Aero-Craft Aero-Coupe

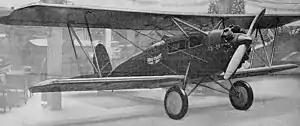

The Aero-Craft Aero-Coupe is an American, 2-passenger, semi-cabin, all-purpose, commercial biplane that was designed by Captain Clement Brown in 1928 and manufactured by Aero-Craft Manufacturing Company. The aircraft was intended for use as an air taxi, as well as for mail and express feeder service. The Aero-Coupe was manufactured by Aero-Craft Manufacturing Company, based in Detroit, Michigan. Aero-Craft Mfg. Co. was founded in 1928, and the Aero-Coupe was the first production model that was released by the company. The Aero-Coupe was a "semi-cabin" aircraft: the three passengers were situated within a closed cabin in the aircraft's fuselage near the nose, while the aircraft's single pilot was positioned in an open cockpit, above and behind the passenger cabin, behind the wings. The aircraft was first introduced to the public in 1928 during the Detroit Aero Show, also known as the All-American Aircraft Show, which occurred from April 14–21. Its price, as mentioned in Volume 20 of "Flight International", was $6500, when it was first exhibited to the public. It was powered by a single, seven-cylinder Warner Scarab rotary engine, which provided 120 hp. The aircraft had a range of 740 kilometres, and was capable of flying as fast as 185 km/h. The wings were of unequal span.